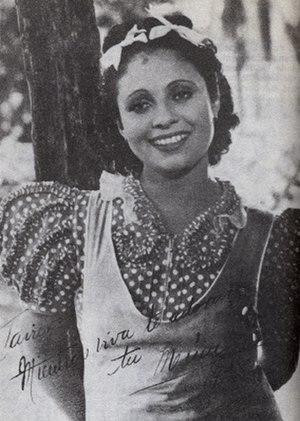
Rita Montaner, née le 20 août 1900 à Guanabacoa et morte le 17 avril 1958 à La Havane, est une chanteuse et actrice cubaine.